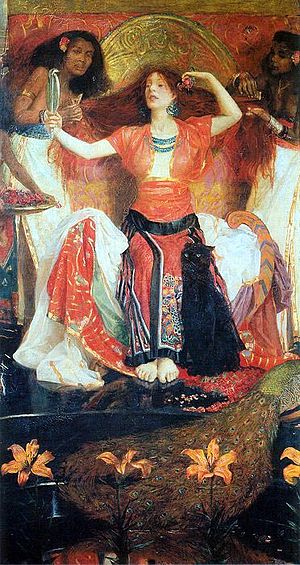
Jezabel
Jezabel. Maleri af Byam Shaw
Jezabel var i jødisk mytologi en magtsyg og umoralsk herskerinde. Hun var gift med Kong Akab af Israel, og levede i midten af 800-tallet f.Kr.